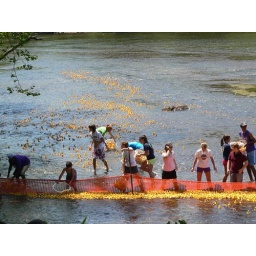
Volunteers removing ducks from the river after a duck race in Cartersville, GA. Note the escapees in back.